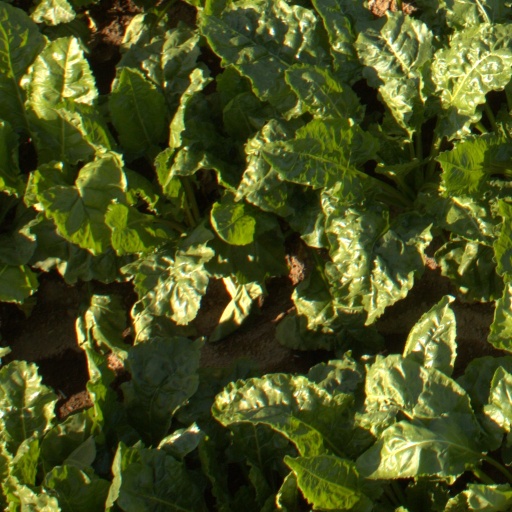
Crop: sugar beet